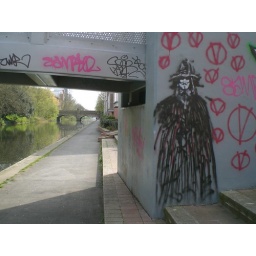
Some graffiti spotted by a bridge close to Castle Gardens.